Montazeau

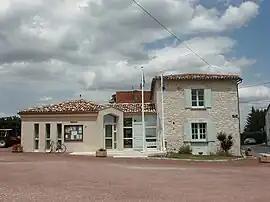
The town hall in Montazeau

Montazeau is a commune in the Dordogne department in Nouvelle-Aquitaine in southwestern France.